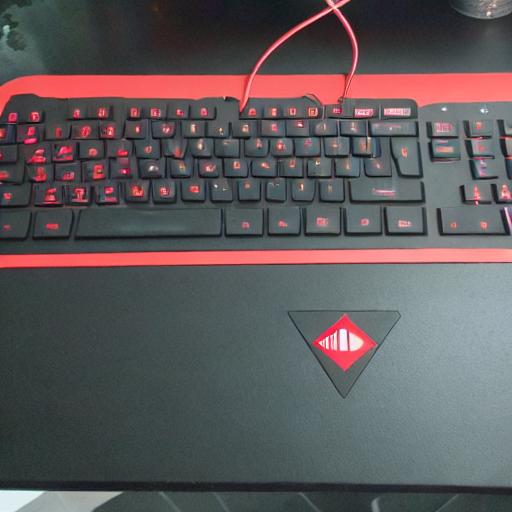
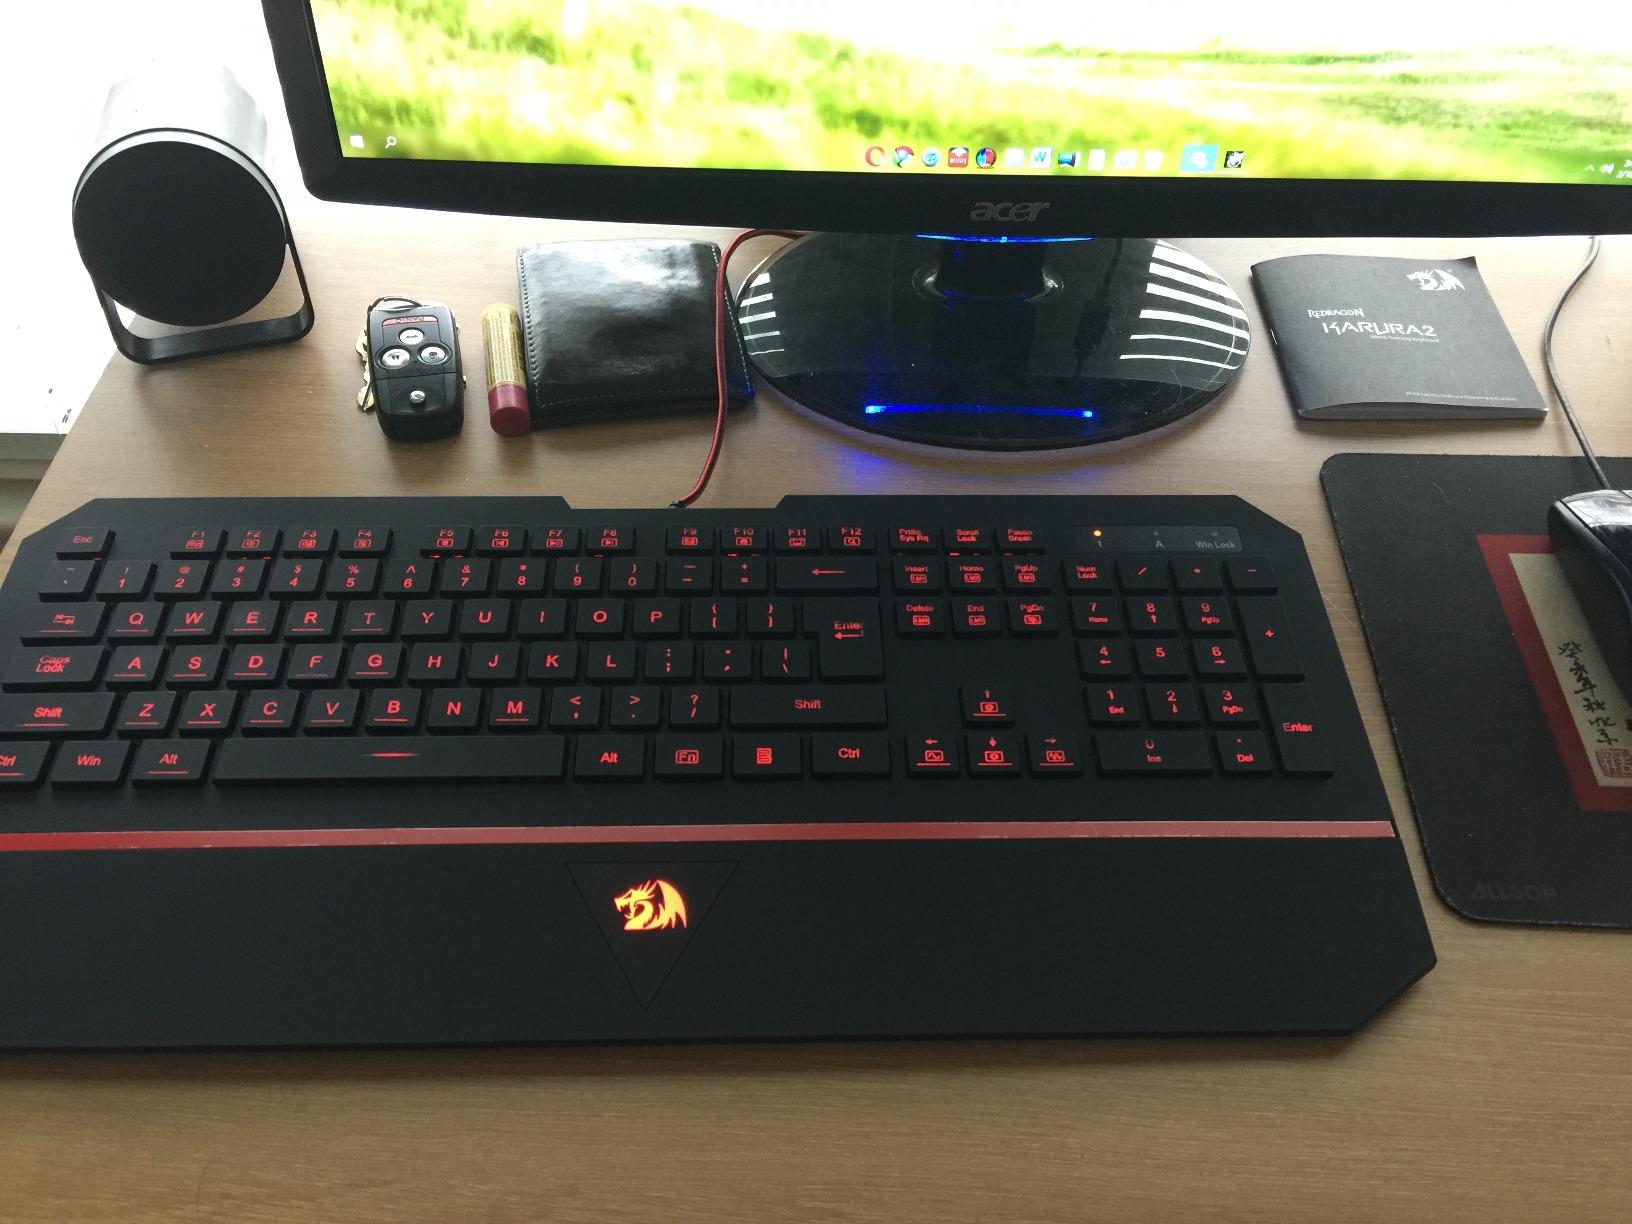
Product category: keyboard
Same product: no